Croquet

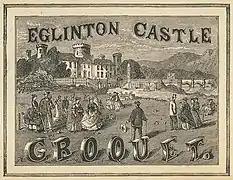
A game of croquet being played at Eglinton Castle, North Ayrshire, in the early 1860s

The earliest known reference to croquet in Scotland is the booklet "The Game of Croquet, its Laws and Regulations", which was published in the mid-1860s for the proprietor of Eglinton Castle, the Earl of Eglinton. On the page facing the title page is a picture of Eglinton Castle with a game of "croquet" in full swing.